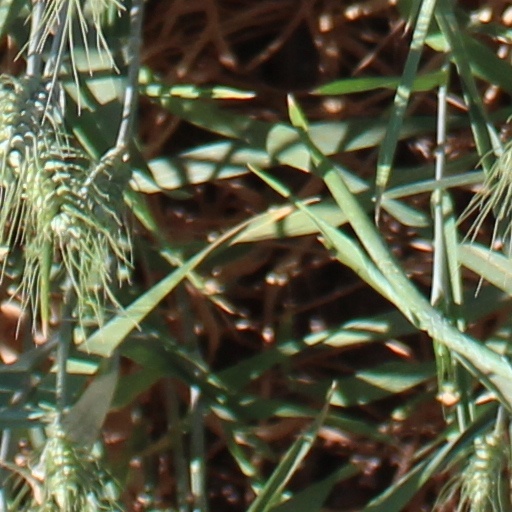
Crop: wheat